Division of Chisholm

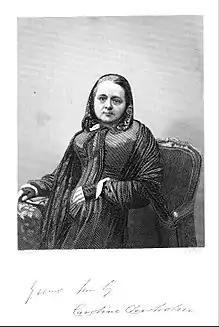
Caroline Chisholm, the division's namesake

On its original boundaries, it was a comfortably safe Liberal seat centred on Camberwell. However, successive redistributions from 1980 onward have moved the electorate south-east, taking in strongly Labor-voting suburbs to balance out the relatively affluent Liberal-leaning suburbs in the north of the seat, and making the seat marginal. The first member for Chisholm, Sir Wilfrid Kent Hughes, was one of Australia's most distinguished soldiers and a former Olympian, who held the seat until his death on 31 July 1970.